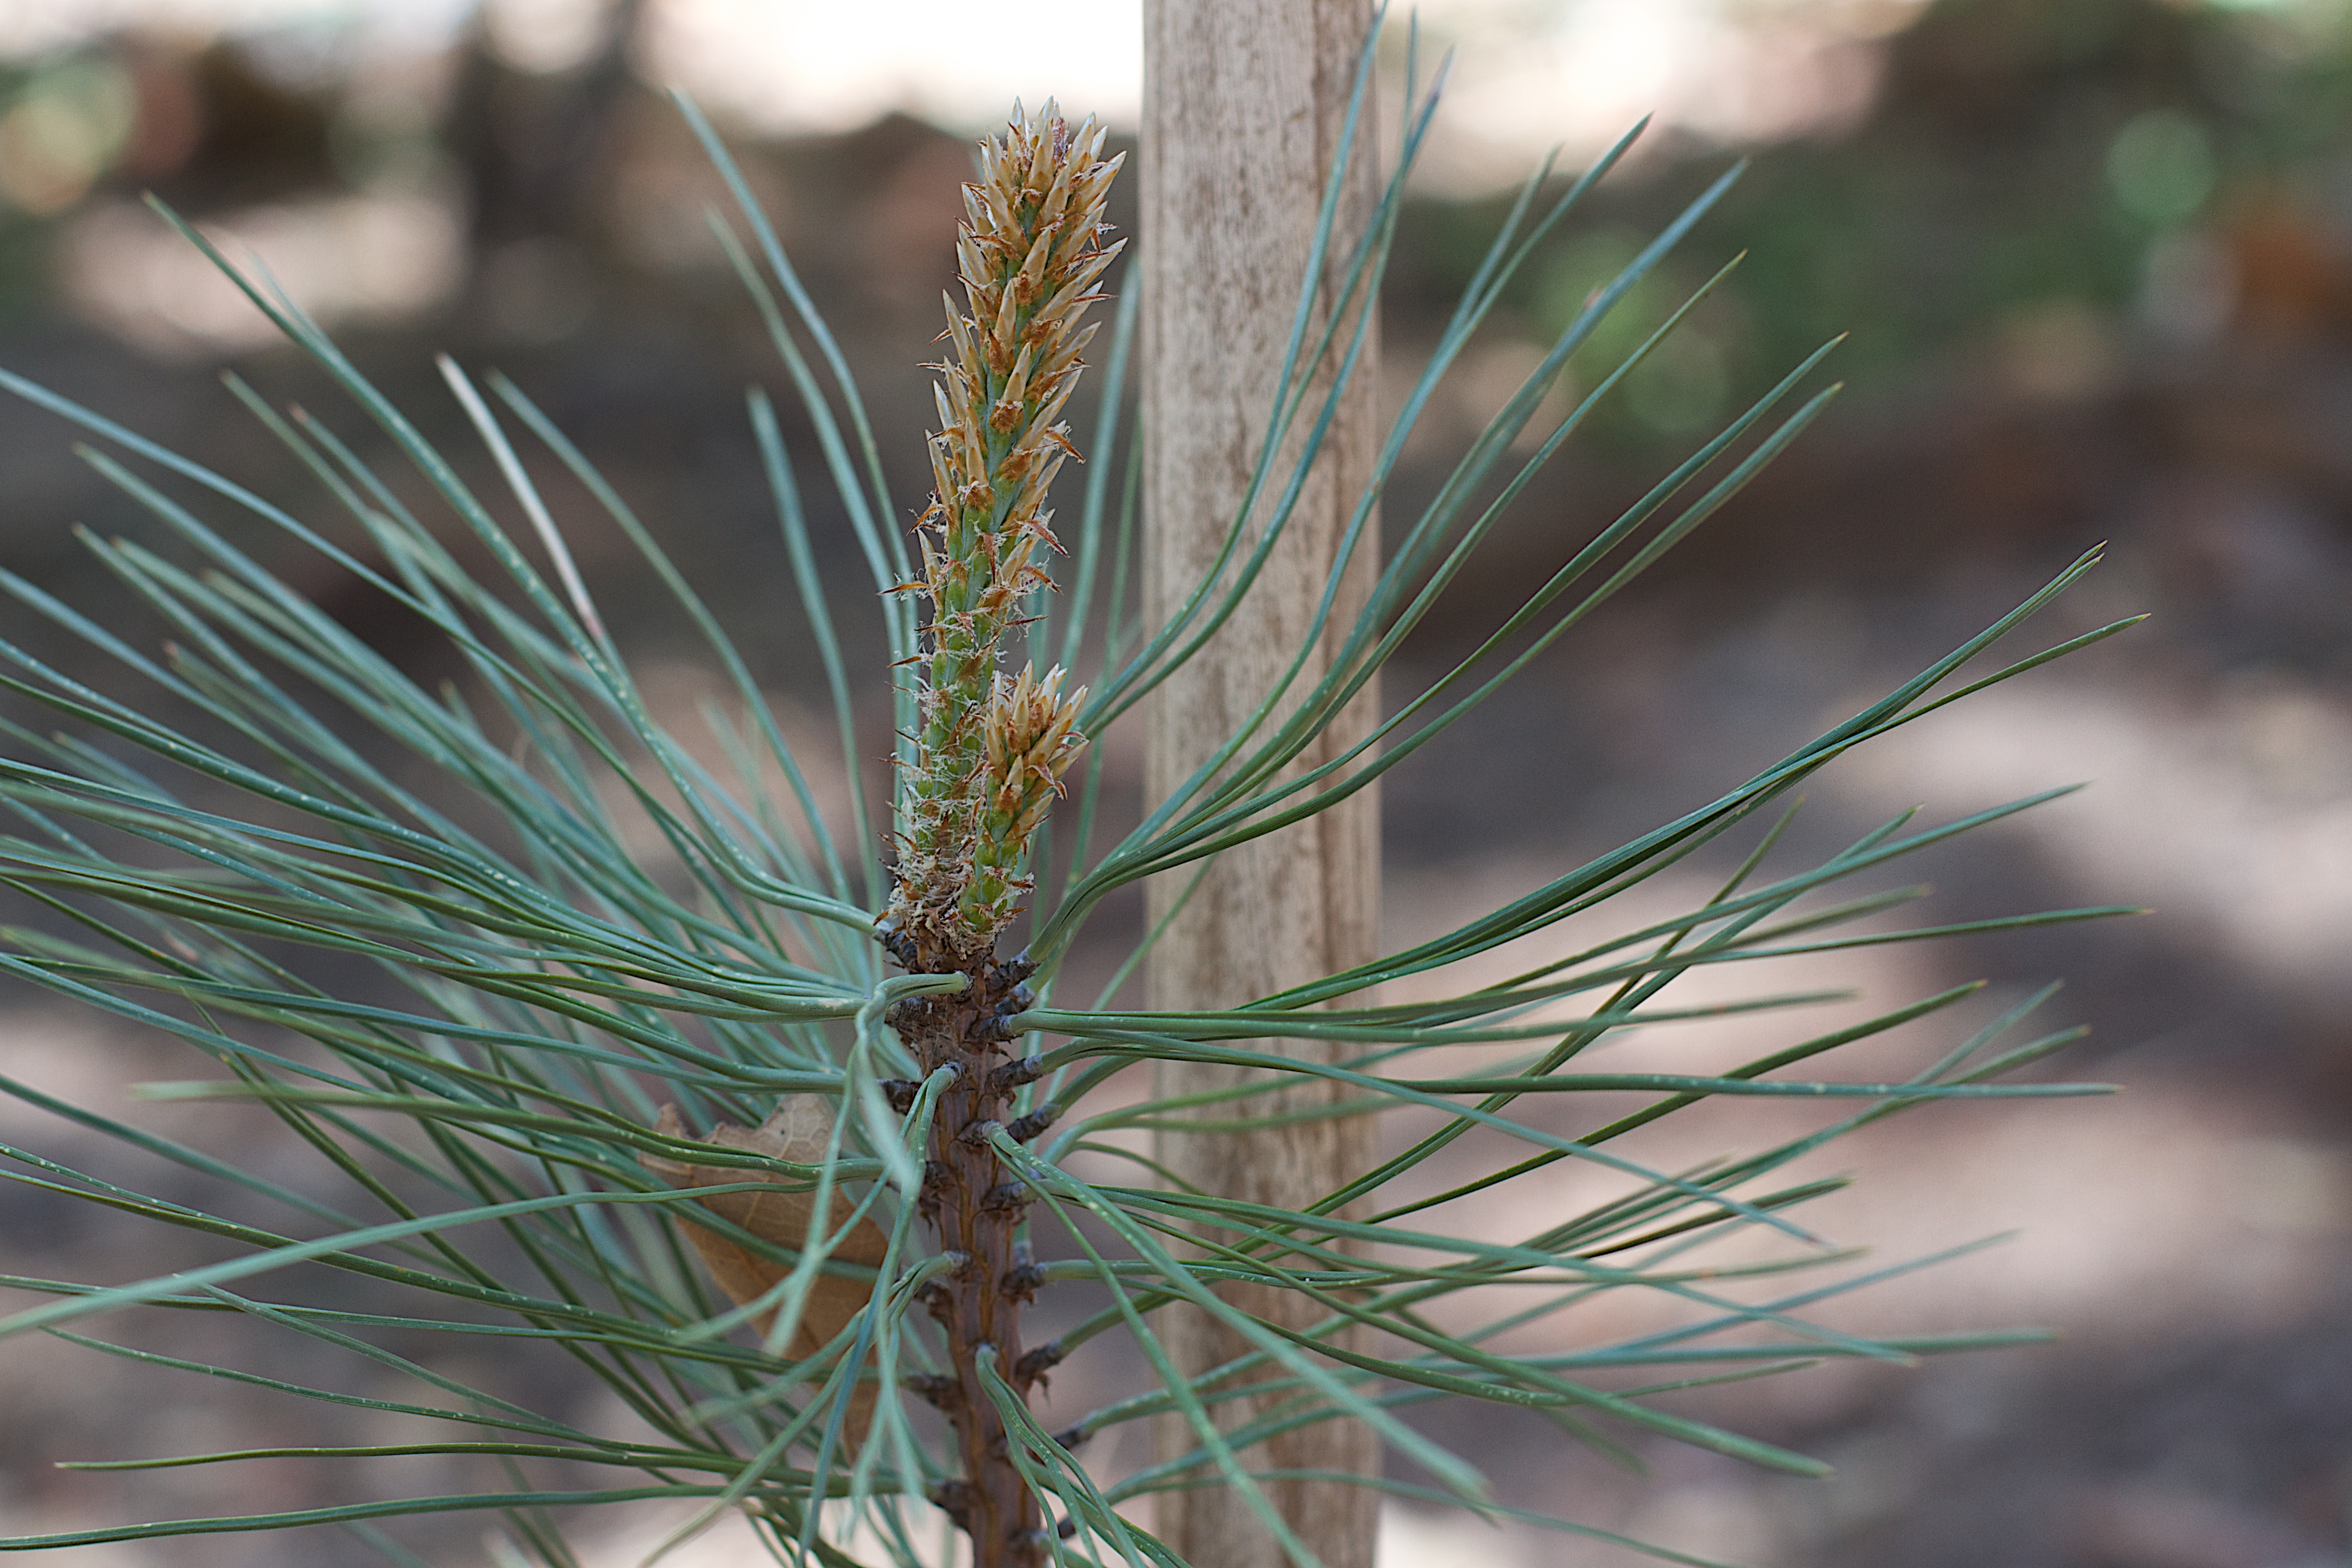
tree, grass, branch, plant, leaf, flower, pine, evergreen, botany, fir, flora, twig, conifer, spruce, larch, macro photography, flowering plant, pine family, grass family, woody plant, land plant, arecales